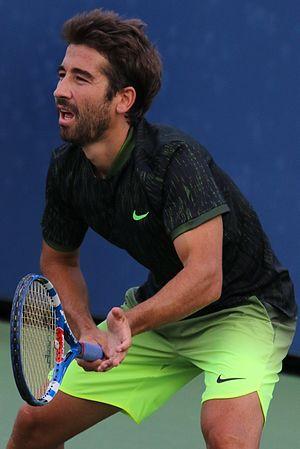
Marc López Tarrès, né le 31 juillet 1982 à Barcelone, est un joueur de tennis professionnel espagnol droitier. En 2012, il remporte le Masters de double en compagnie de Marcel Granollers. En 2016, il remporte Roland-Garros avec Feliciano López et, avec Rafael Nadal, il remporte la médaille d'or en double aux Jeux olympiques de Rio.